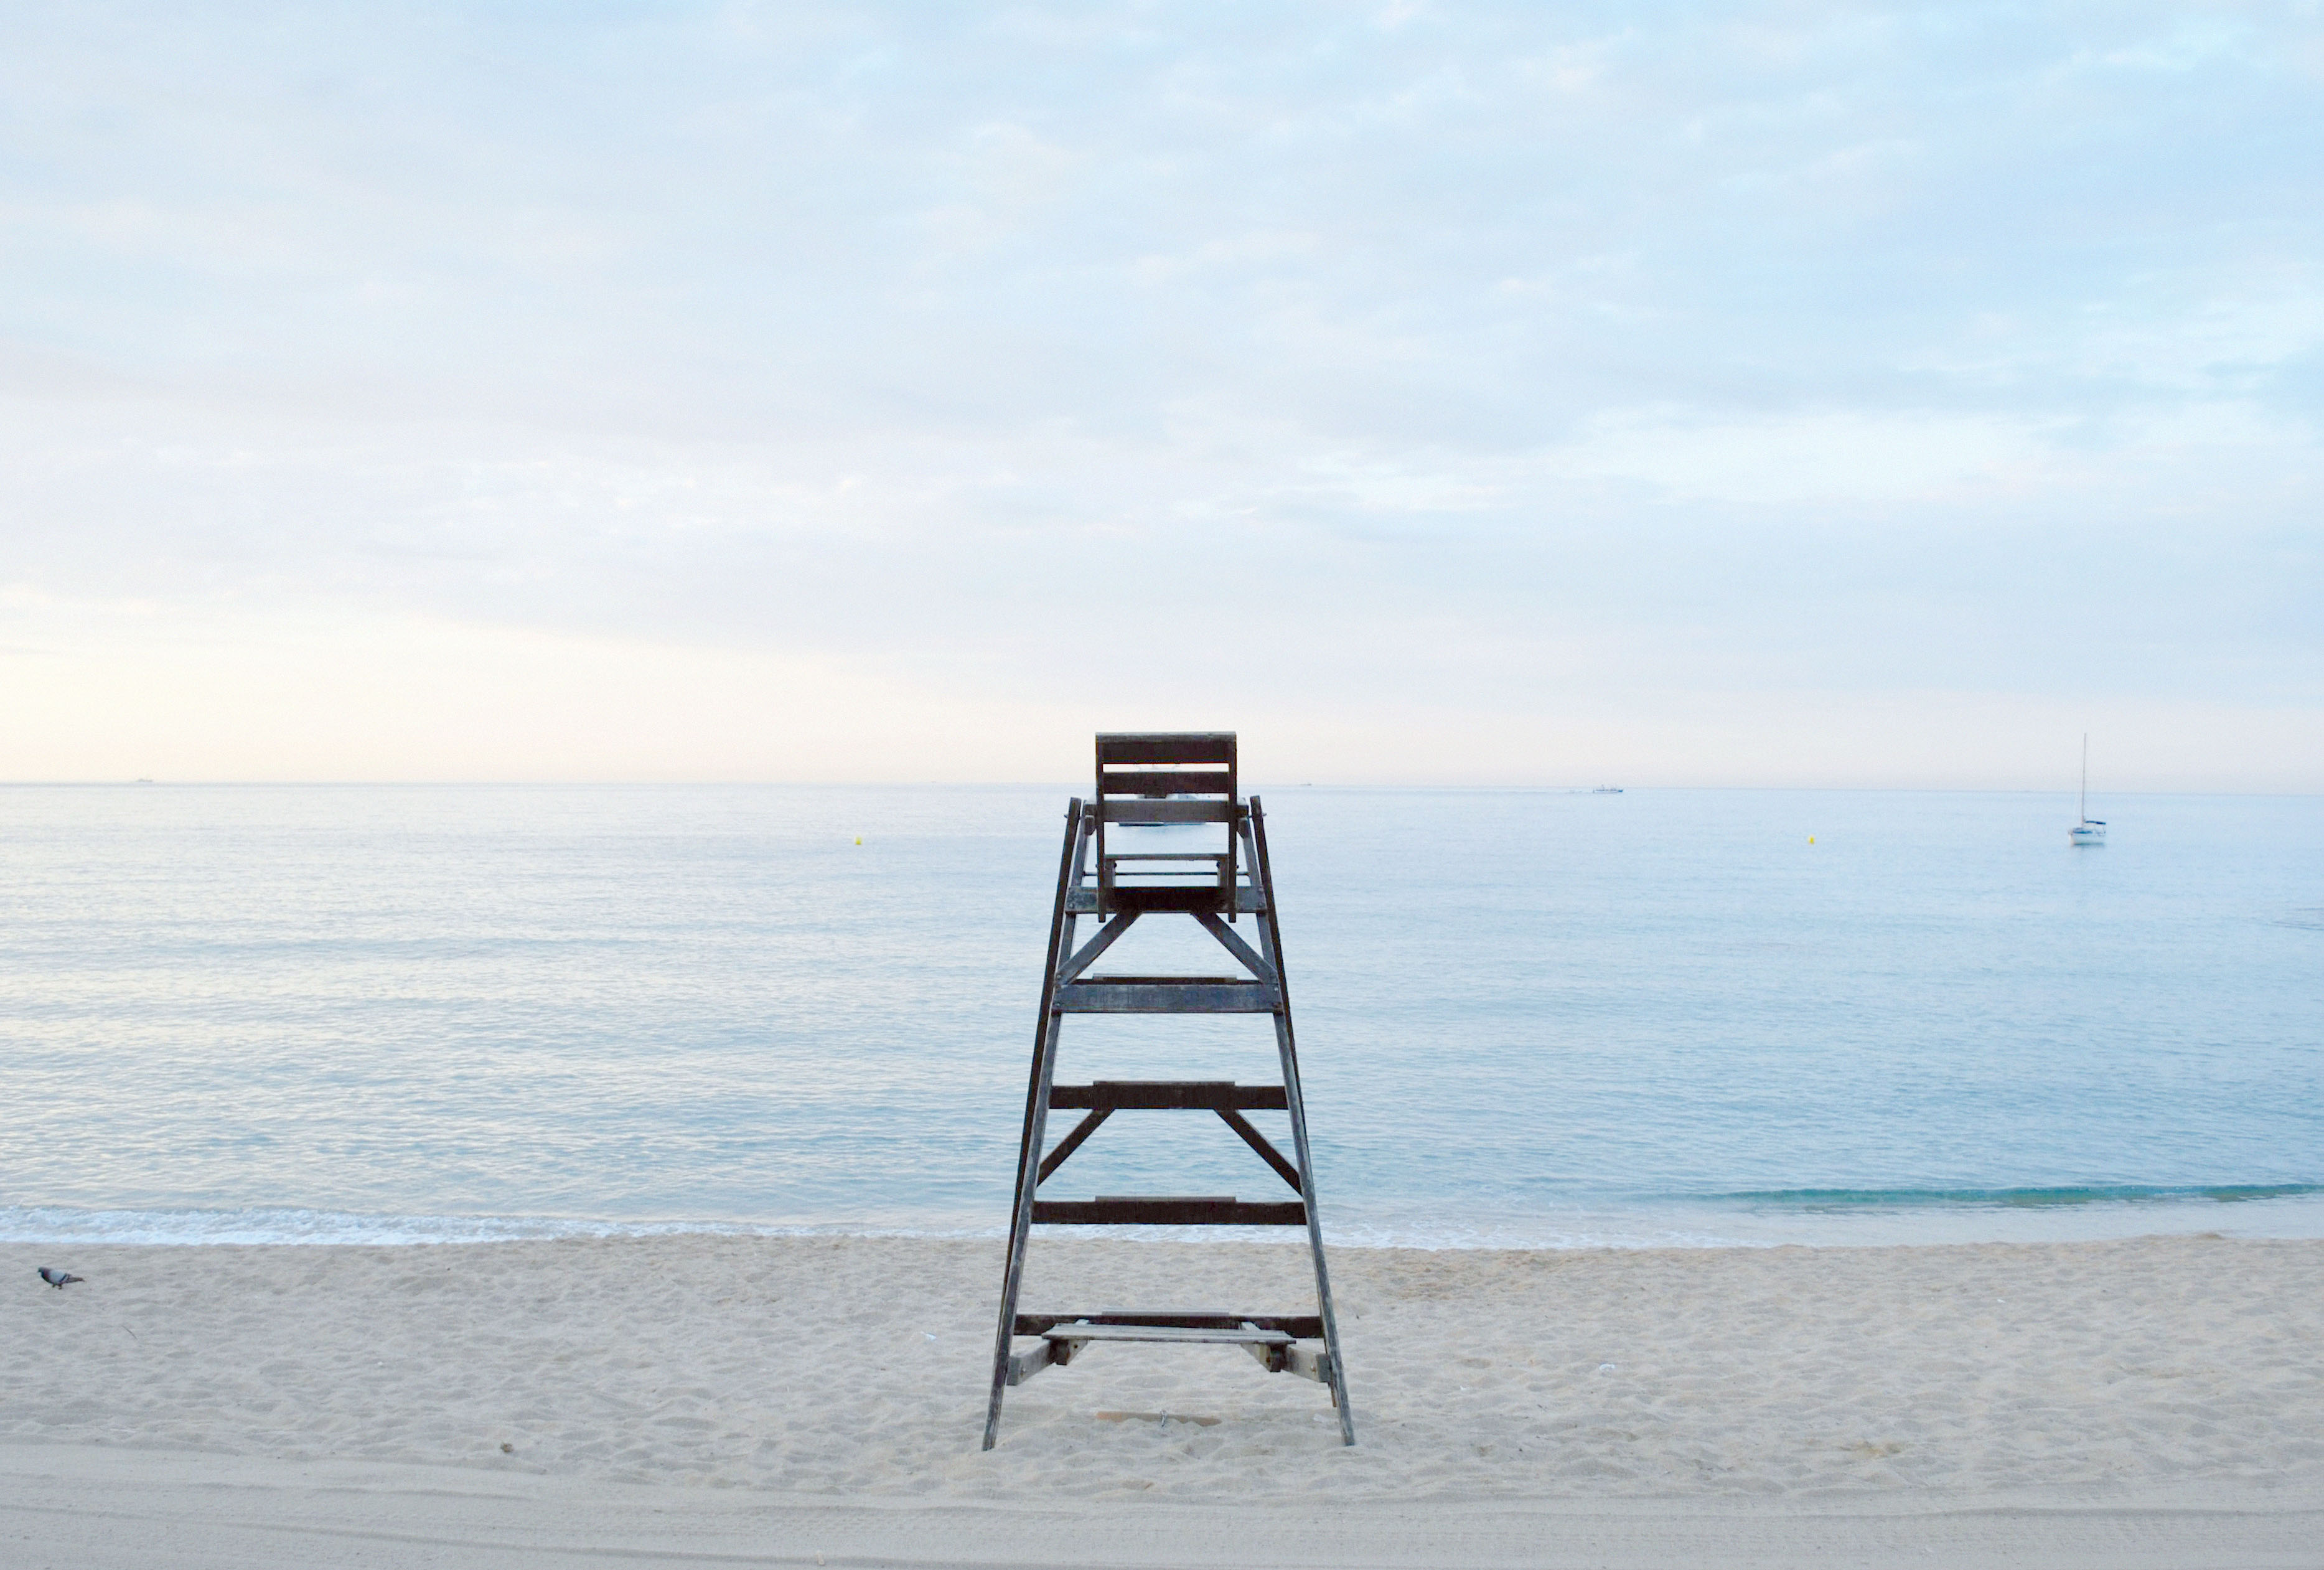
beach, sea, coast, water, sand, ocean, horizon, sky, shore, walkway, seaside, seascape, seashore, outdoors, lifeguard high chair, lifeguard observation chair